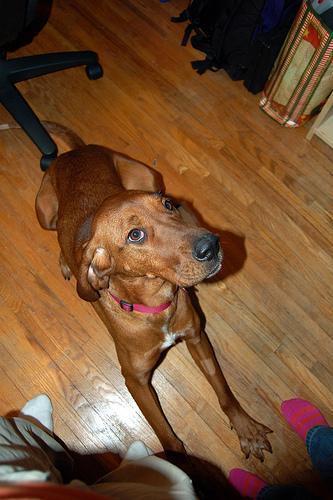
redbone